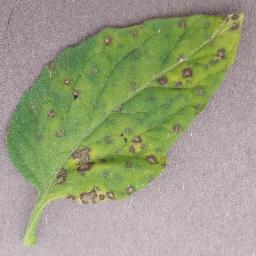
Label: Tomato___Septoria_leaf_spot